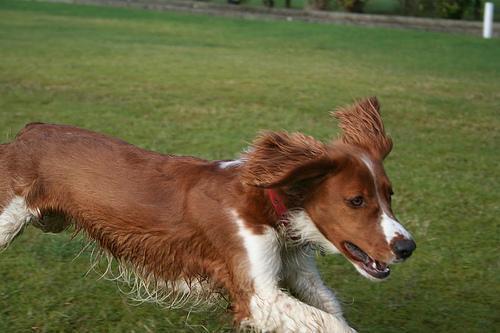
Welsh_springer_spaniel